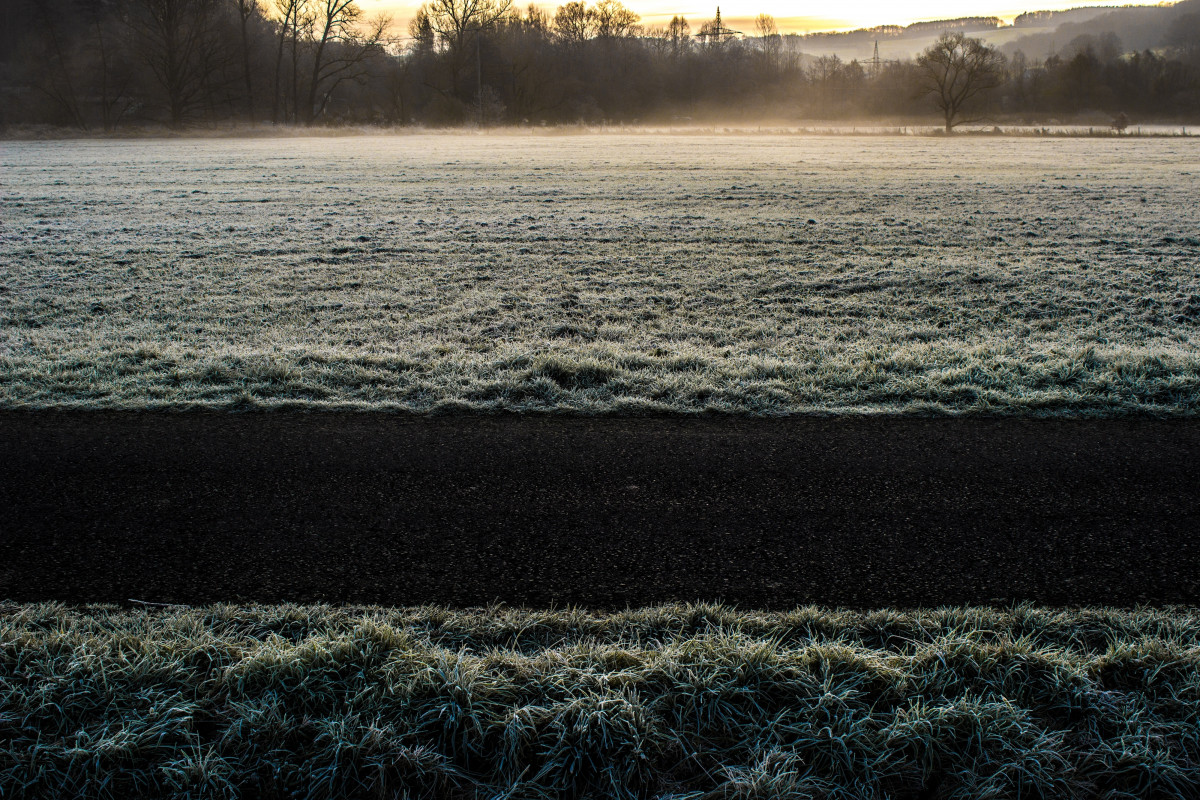
Tags: sea, coast, tree, nature, grass, rock, horizon, cold, winter, cloud, sunrise, sunset, mist, sunlight, morning, shore, wave, lake, frost, dawn, river, dusk, evening, reflection, body of water, wetland